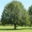
Label: oak_tree